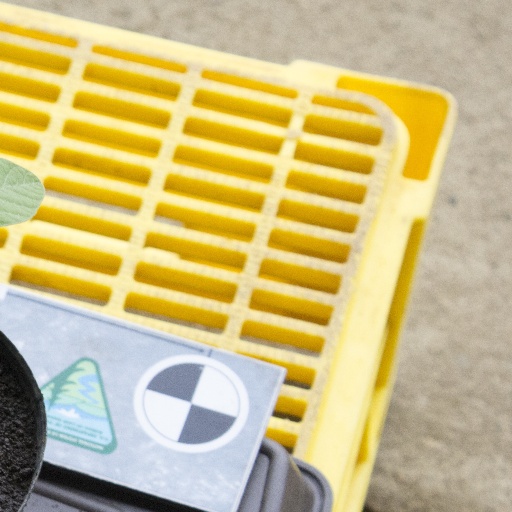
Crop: soybean